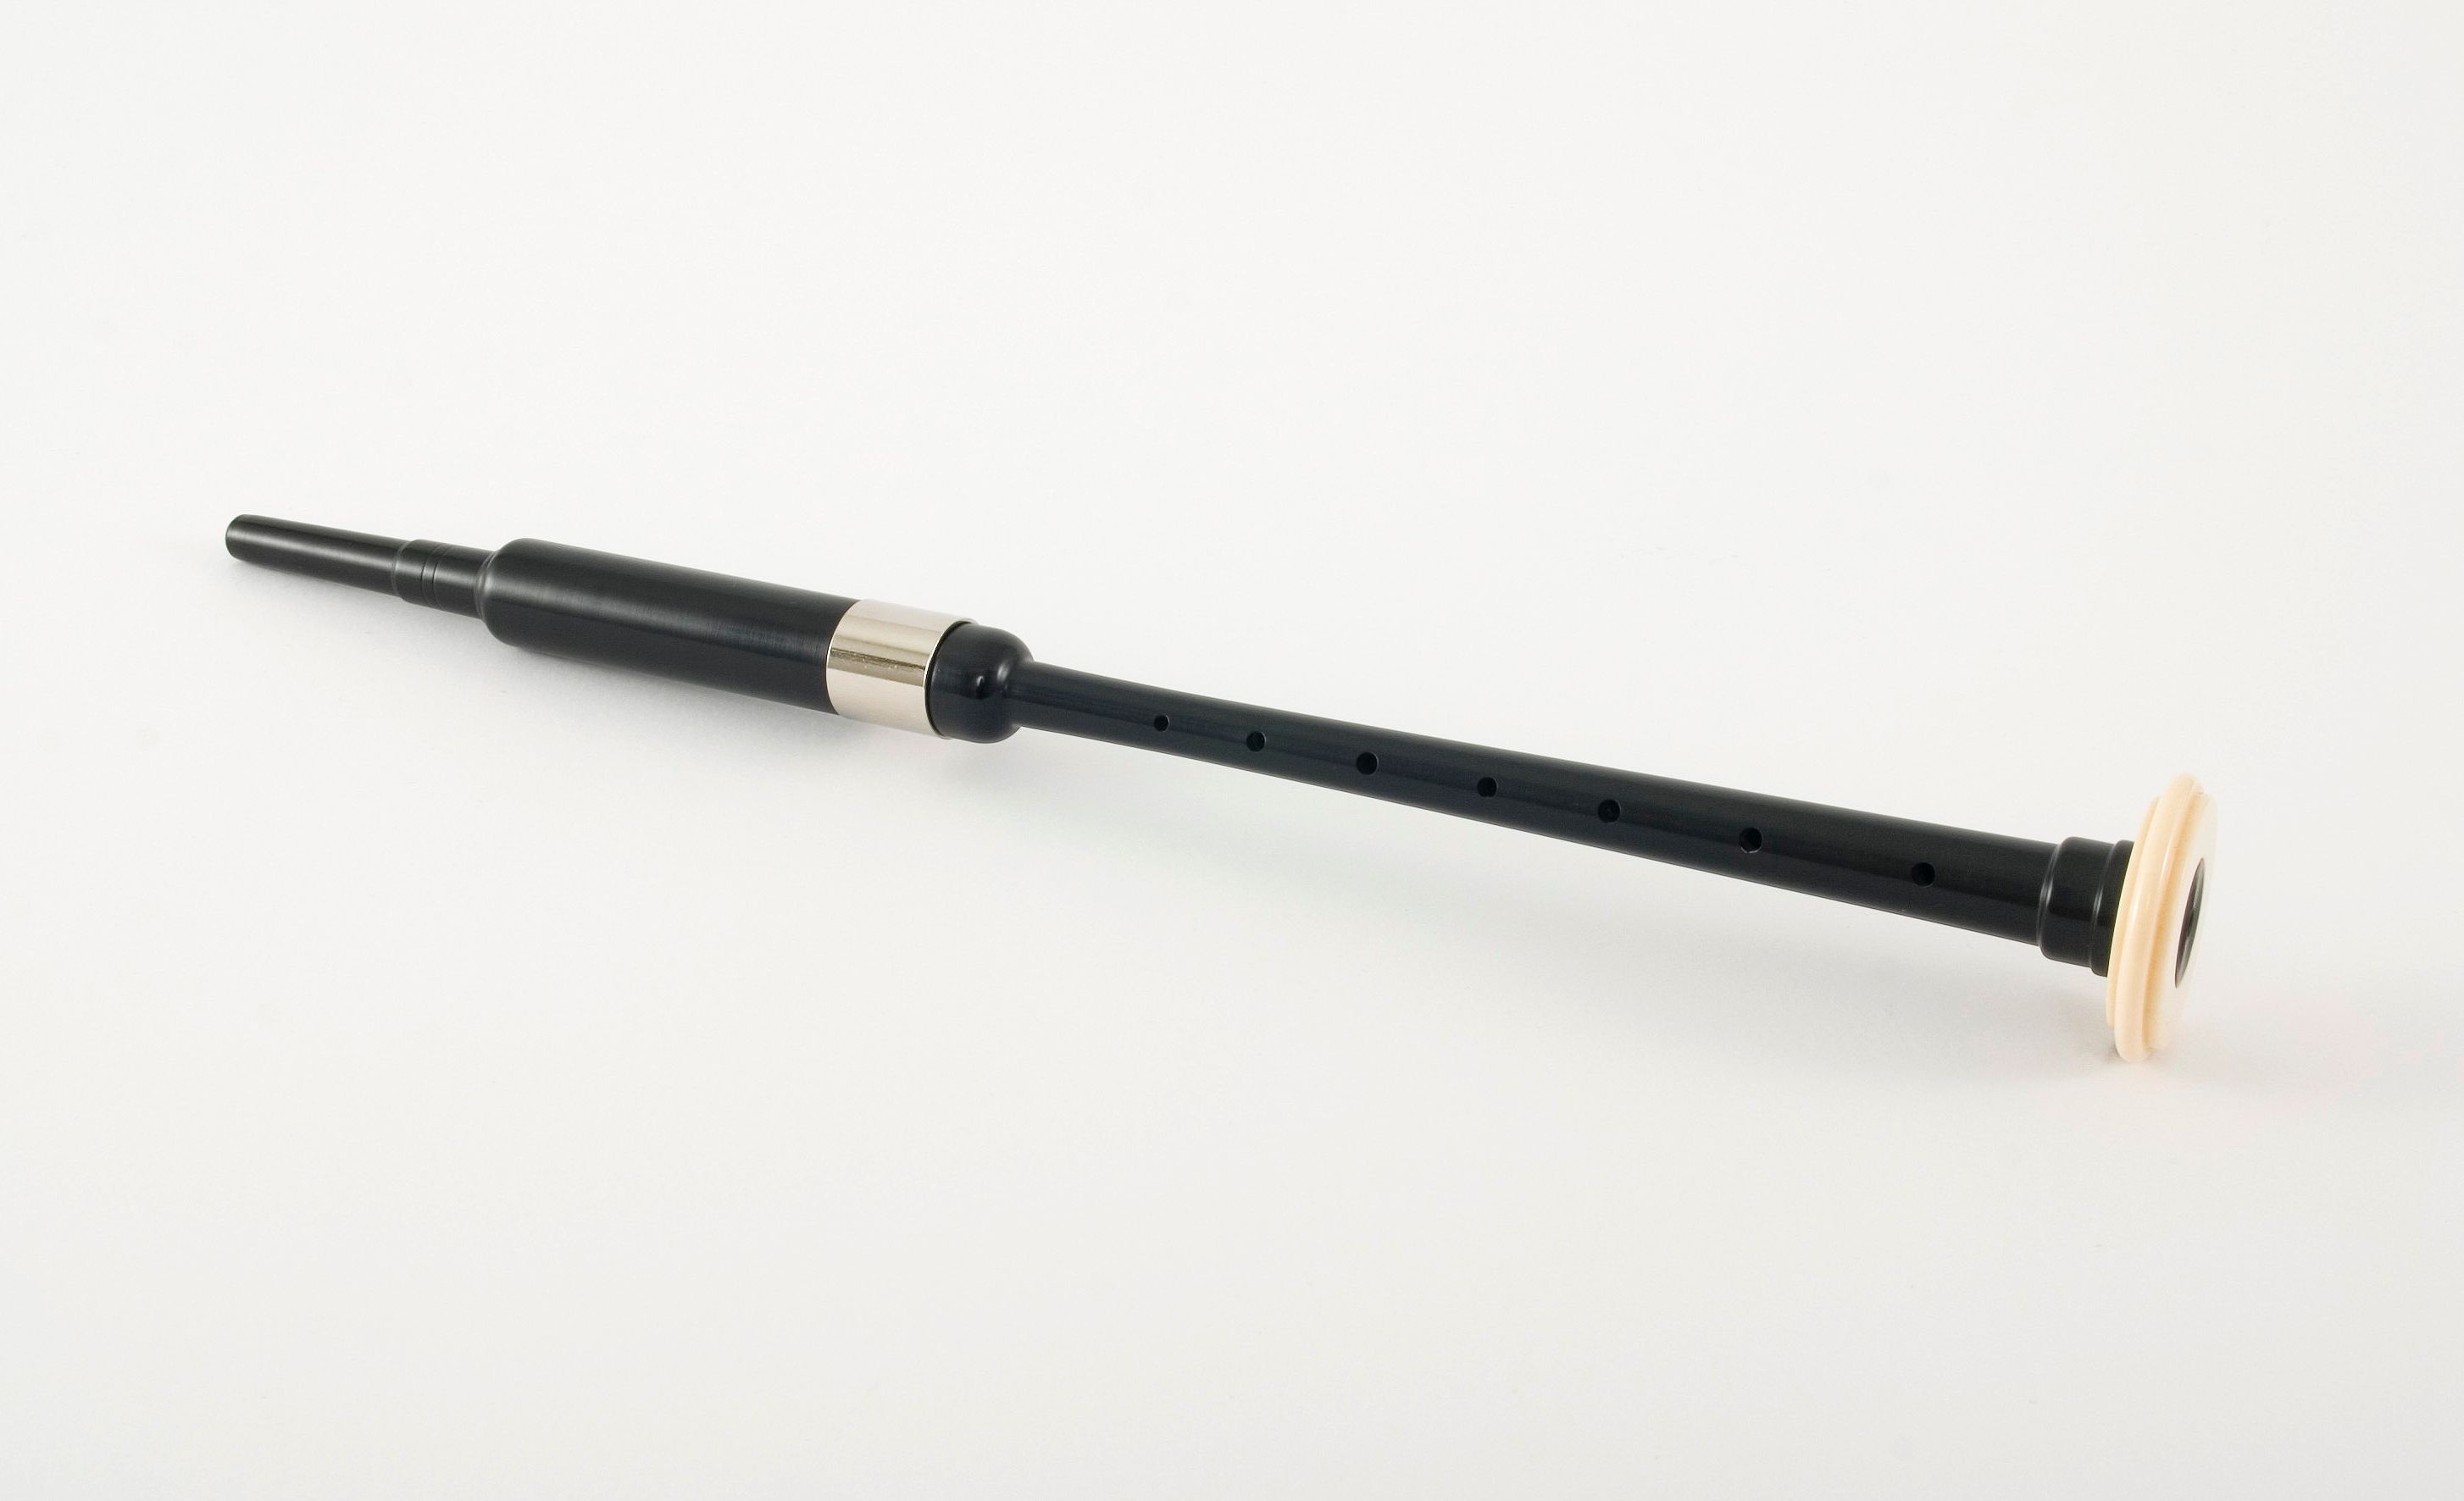
Wallace Bagpipes Plastic Practice Chanter - With Imitation Ivory Sole Plate & Plain Nickel Ferrule
Brand: Wallace Bagpipes
Wallace Bagpipes Poly Plastic Practice Chanter - With Imitation Ivory Sole Plate & Plain Nickel Ferrule These Wallace poly practice chanters come in 2 different sizes - Standard and Long. Your Chanter can be fitted with either a Nickel or Imitation Ivory Ferrule & Imitation Ivory Sole. We supply these practice chanters with a FREE reed. Bulk purchase and education discounts available - please contact us for details.
Category: Arts & Entertainment > Hobbies & Creative Arts > Musical Instruments > Bagpipes > Scottish Smallpipes